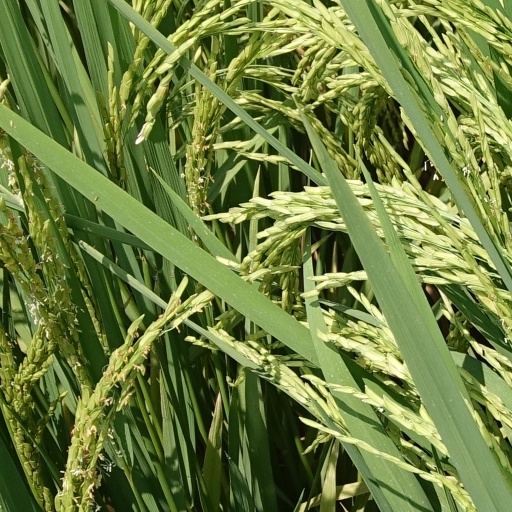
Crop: rice